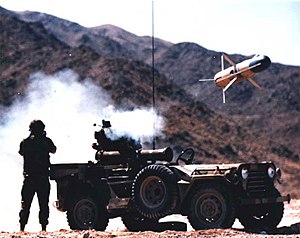
TOW
TOW affyret fra jeep
BGM-71 TOW er et amerikansk panserværnsvåben, der også bruges i den danske hær. Systemet består af en udkydningsenhed med sigte og regneenhed, og et missil som styres fra udskydningsenheden via to kobbertråde som missilet spoler ud bag sig under færden. Skytten må følge målet med sigtet under hele færden, og missilet styres til at ramme der hvor sigtet til enhver tid peger.